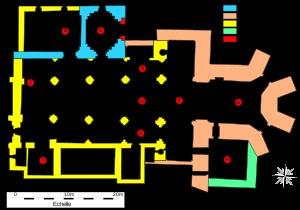
L’abbaye Saint-Victor de Marseille a été fondée au Vᵉ siècle par Jean Cassien, à proximité des tombes de martyrs de Marseille, parmi lesquels saint Victor de Marseille, qui lui donna son nom. L'abbaye prit une importance considérable au tournant du premier millénaire par son rayonnement dans toute la Provence. L'un de ses abbés, Guillaume de Grimoard, fut élu pape en 1362 sous le nom d'Urbain V. À partir du XVᵉ siècle, l'abbaye entama un déclin irrémédiable.